Zara Larsson

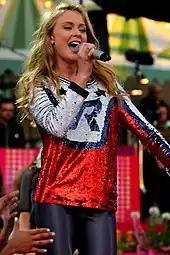
Larsson singing on Sommarkrysset in 2013

Larsson signed with TEN Music Group in 2012 to record her debut compilation recording. The recording, the extended play (EP) "Introducing", was leaked on 9 December 2012 through an unofficial music video of "Uncover" on YouTube, a static-view video featuring her singing the whole song in the recording studio in one whole continuous take. The five-song EP was released in Scandinavia on 21 January 2013, consisting exclusively of original songs. "Uncover" was released as the EP's lead single. It peaked at number one on both the Sverigetopplistan and DigiListan charts, as well as reaching number one in Norway and peaking at number three in Denmark, and by 25 February 2013, the song was certified platinum in Sweden by Universal Music Sweden as a result of the song having received over five million streams. The song entered the "Svensktoppen" track lists. In July 2013, at "Sommarkrysset" in Gröna Lund, she received a 3× platinum award for "Introducing" for selling over 120,000 copies in Sweden.